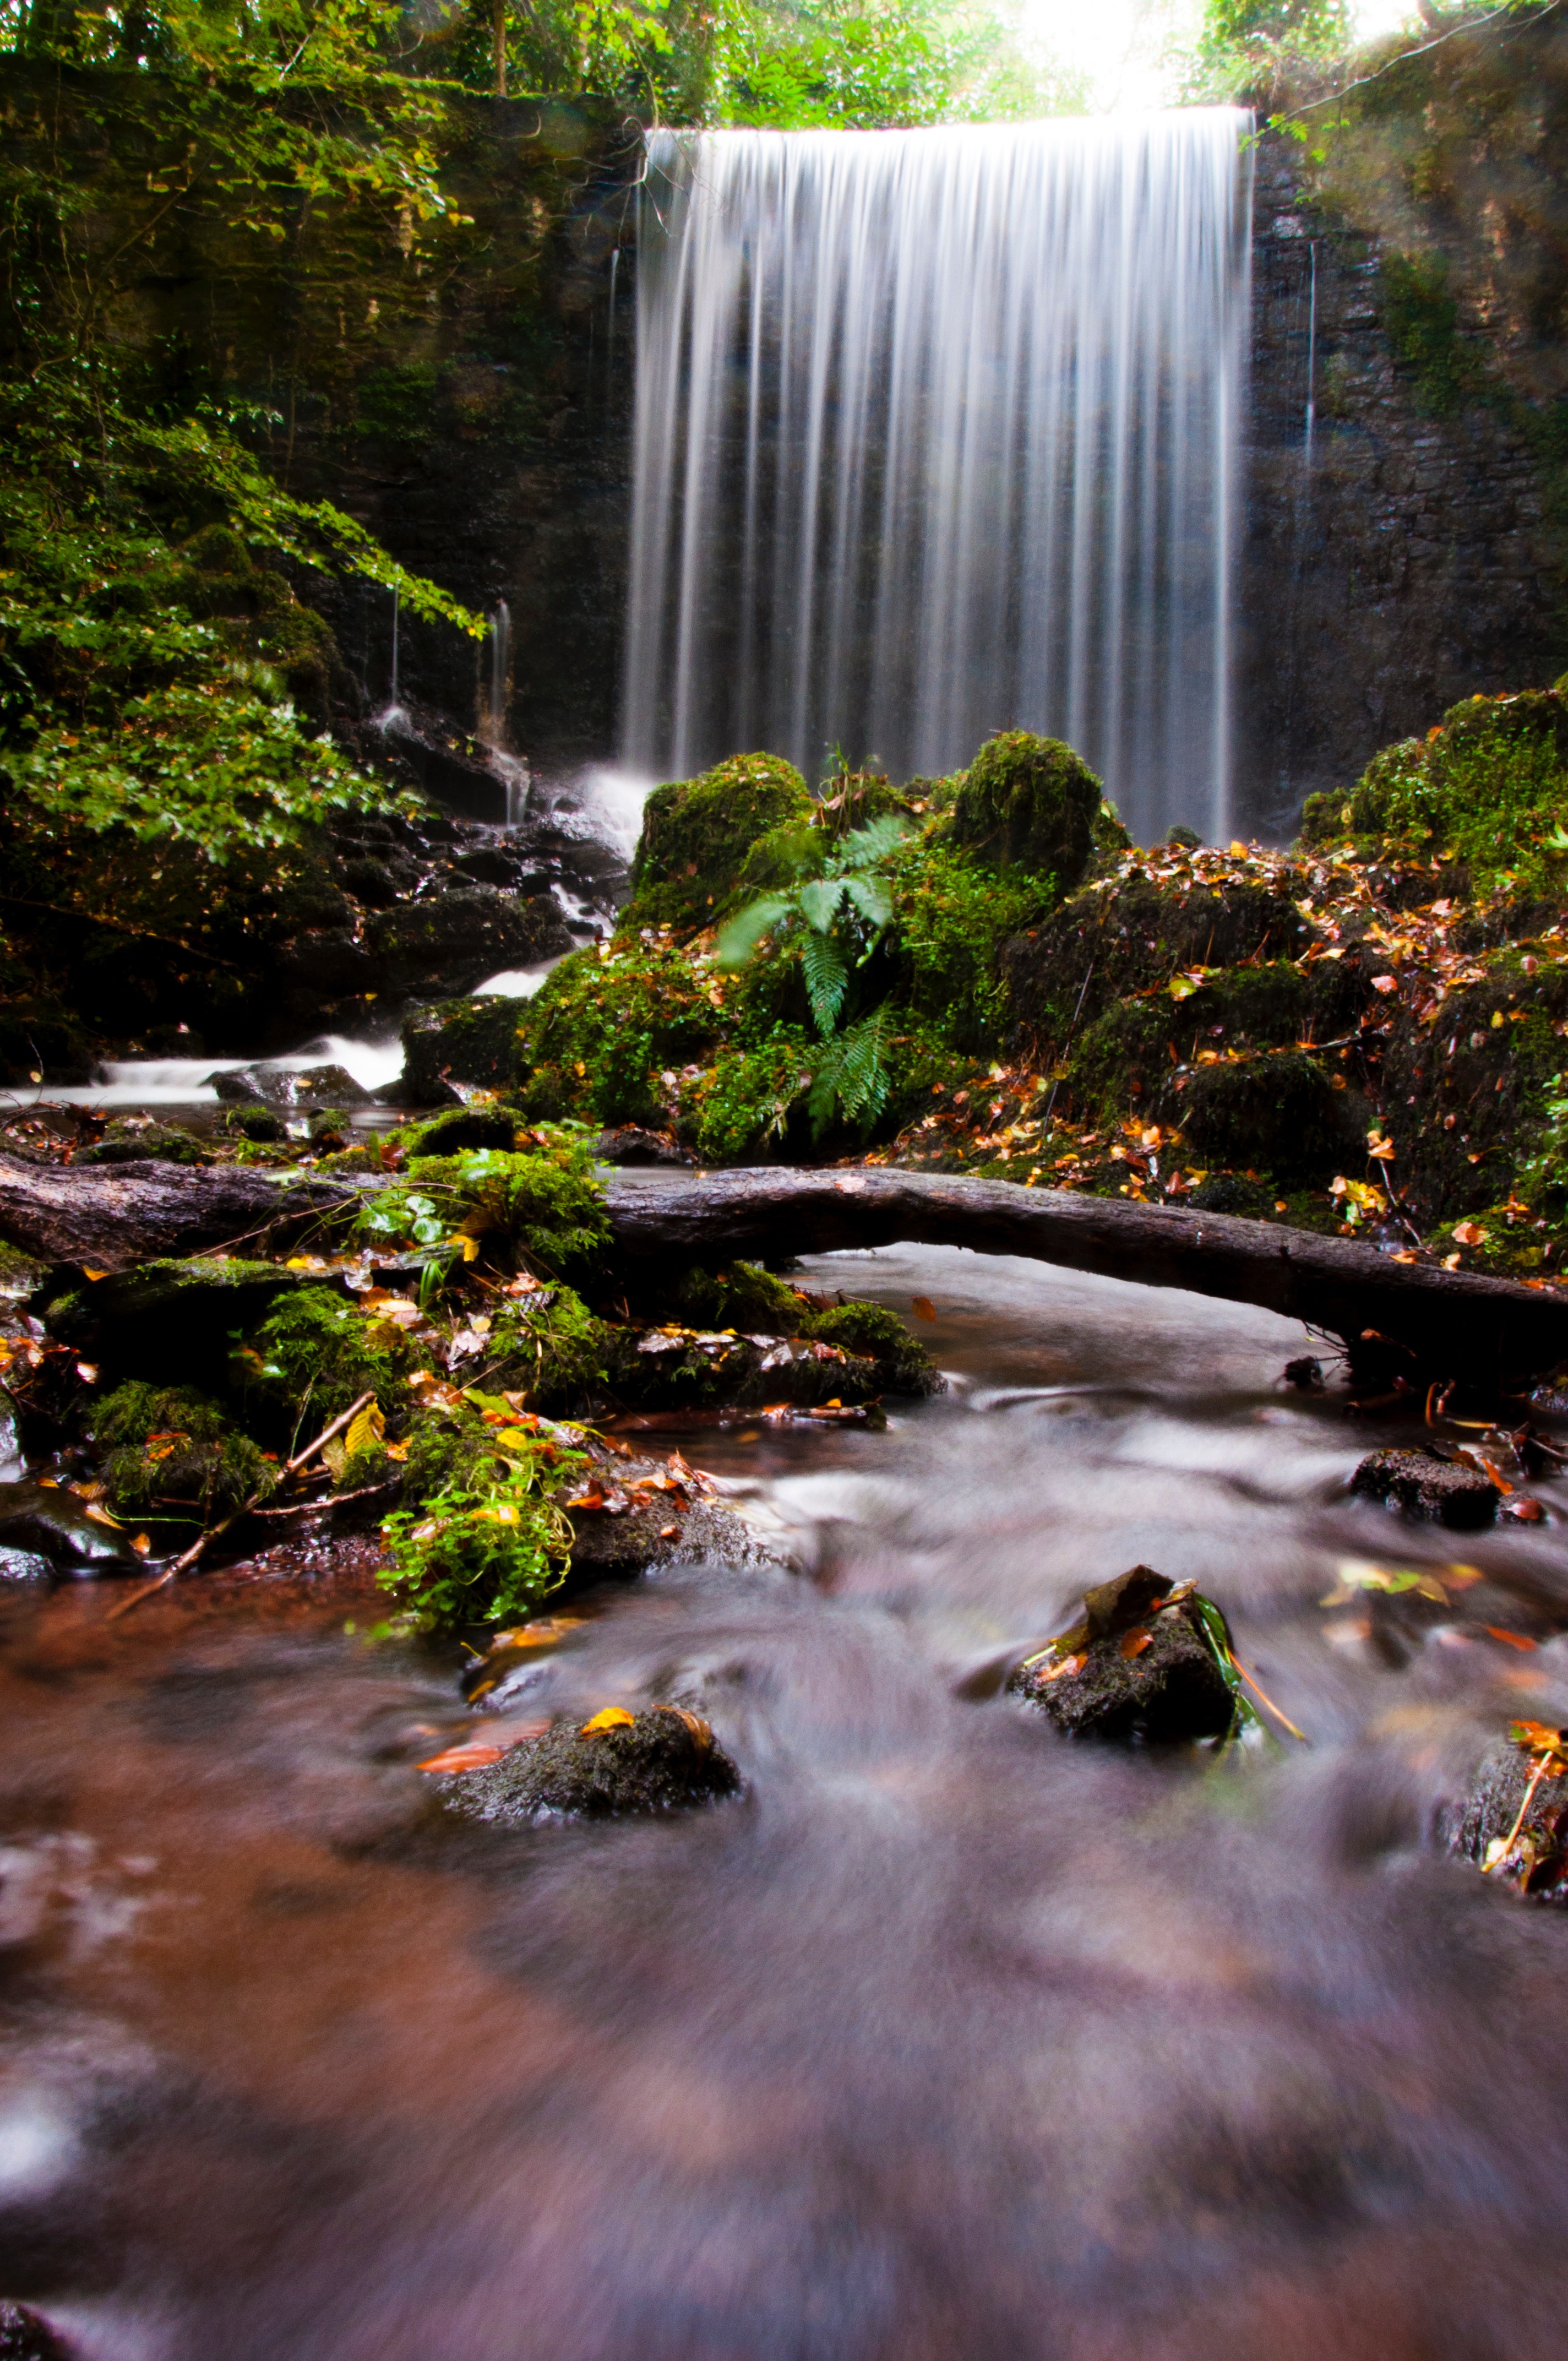
waterfall, body of water, water resources, nature, natural landscape, water, stream, watercourse, vegetation, river, leaf, nature reserve, tree, creek, wilderness, mountain river, water feature, state park, rock, autumn, forest, fluvial landforms of streams, sky, spring, landscape, plant, riparian zone, rapid, rainforest, national park, chute, valdivian temperate rain forest, reflection, moss, vascular plant, deciduous